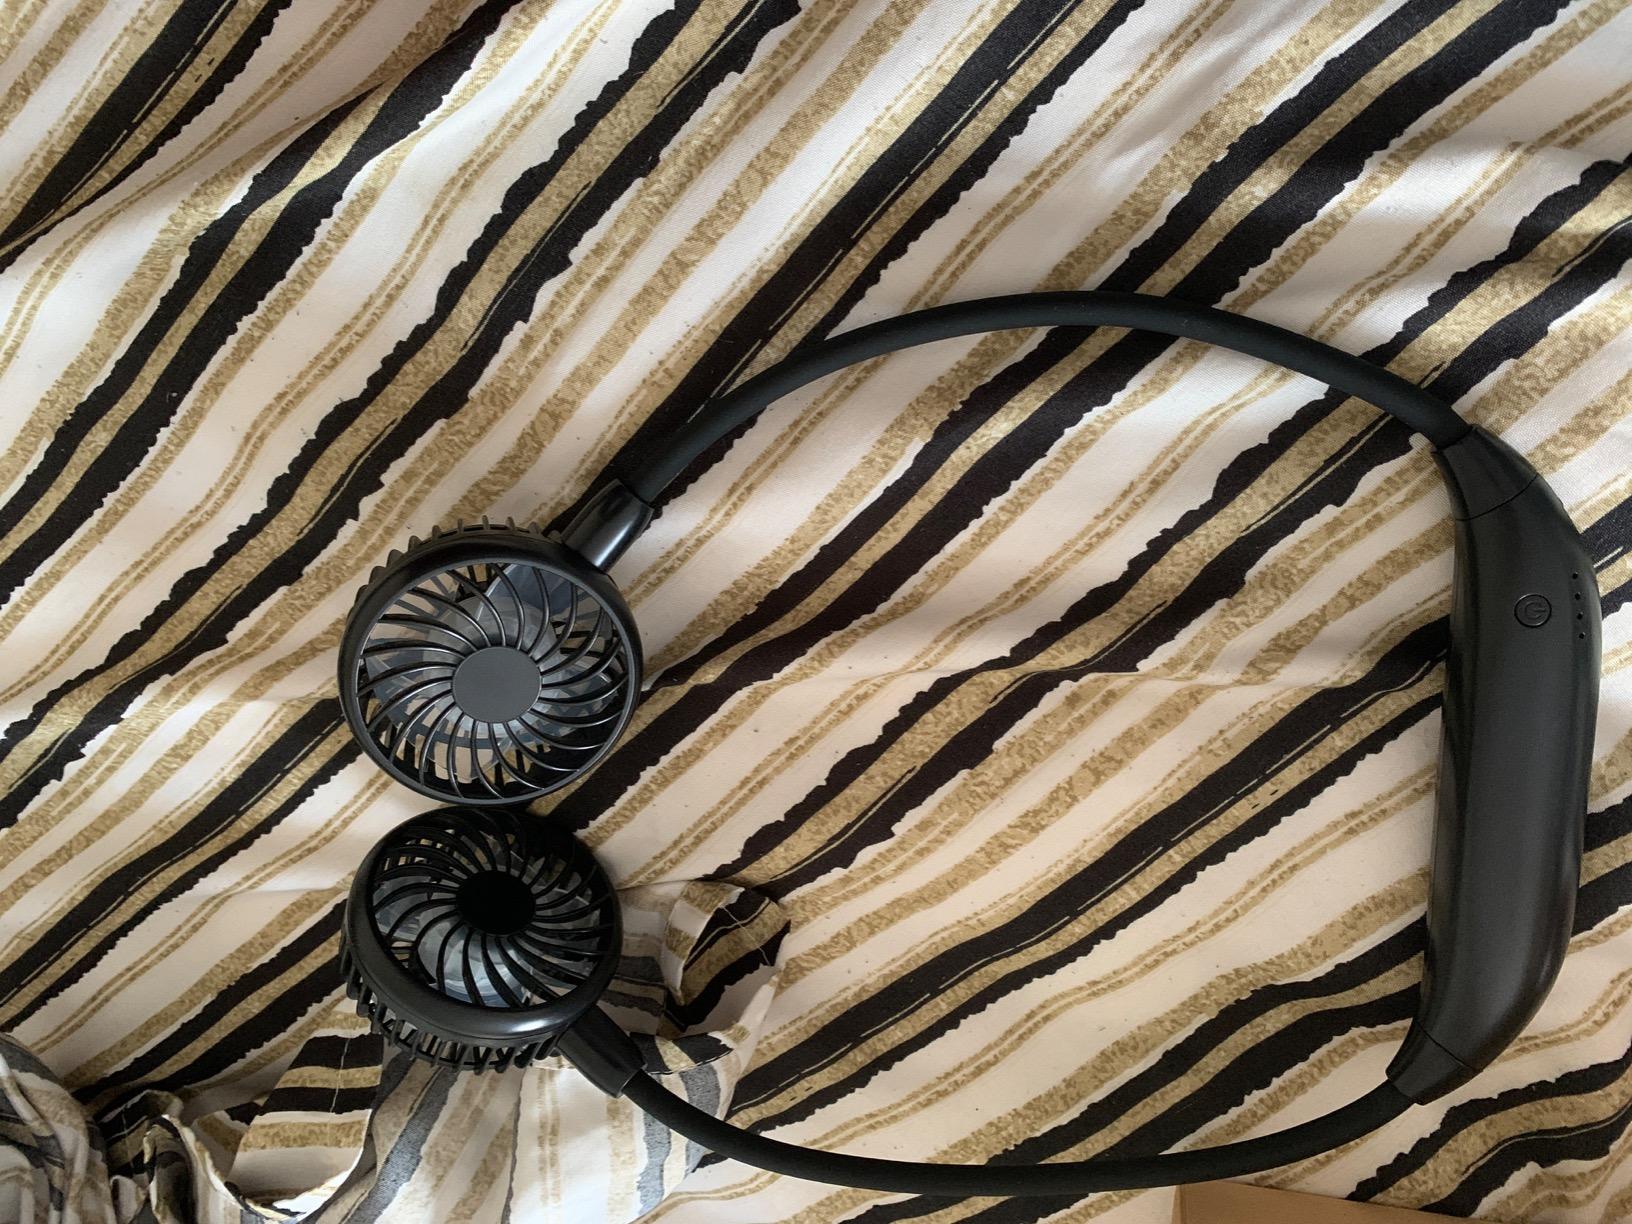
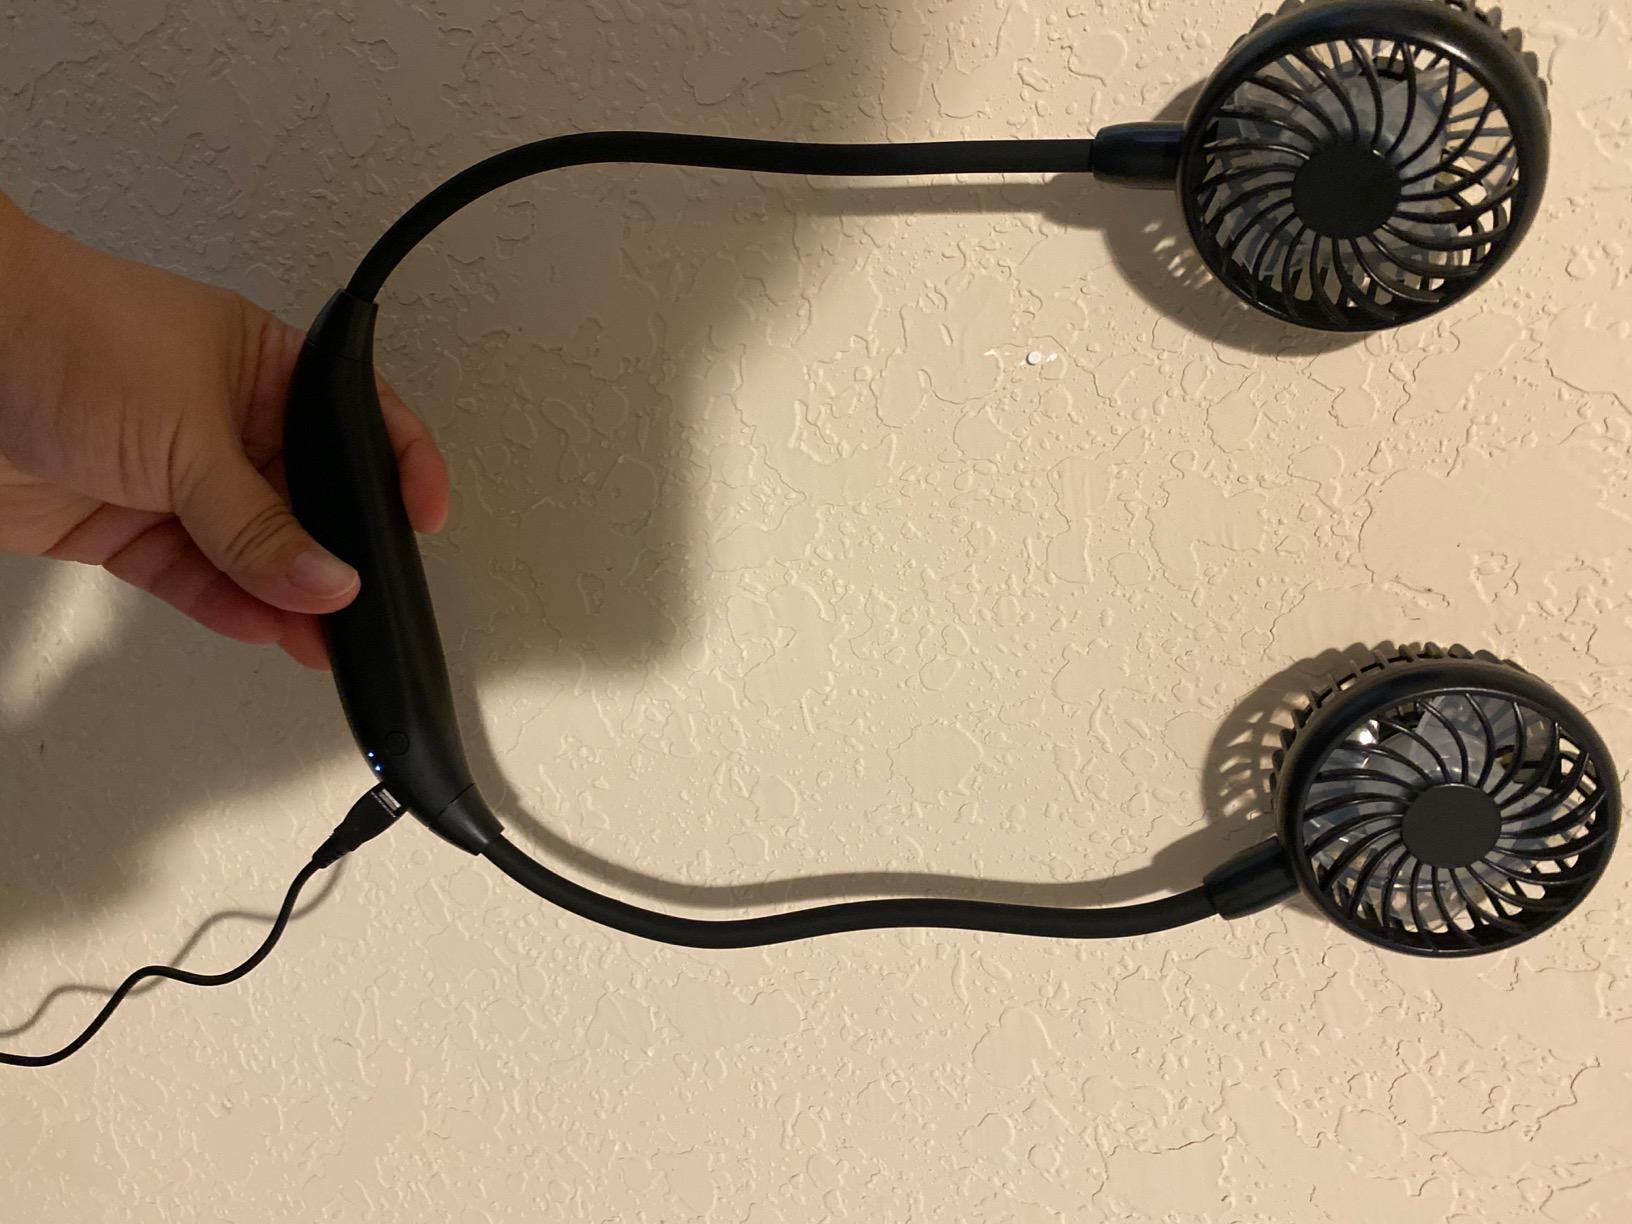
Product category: fan
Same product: yes